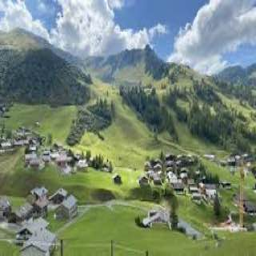
Triesenberg